Calcaire a oolithes ferrugineuses

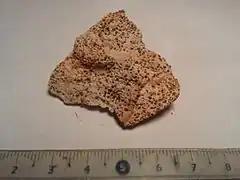
Calcaire à oolithes ferrugineuses, Mamers, Sarthe

The Calcaire a oolithes ferrugineuses is a geologic formation in France. It preserves fossils dating back to the Jurassic period.